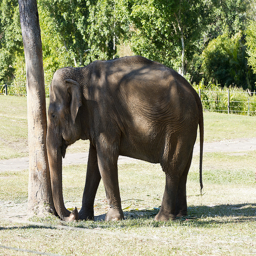
An elephant standing next to a tree on a grass covered field.
an elephant rubbing its trunk up against a tree
an elephant rubbing it's trunk on a tree
An elephant in the shade of a tree.
An elephant pushing it's trunk up against a tree